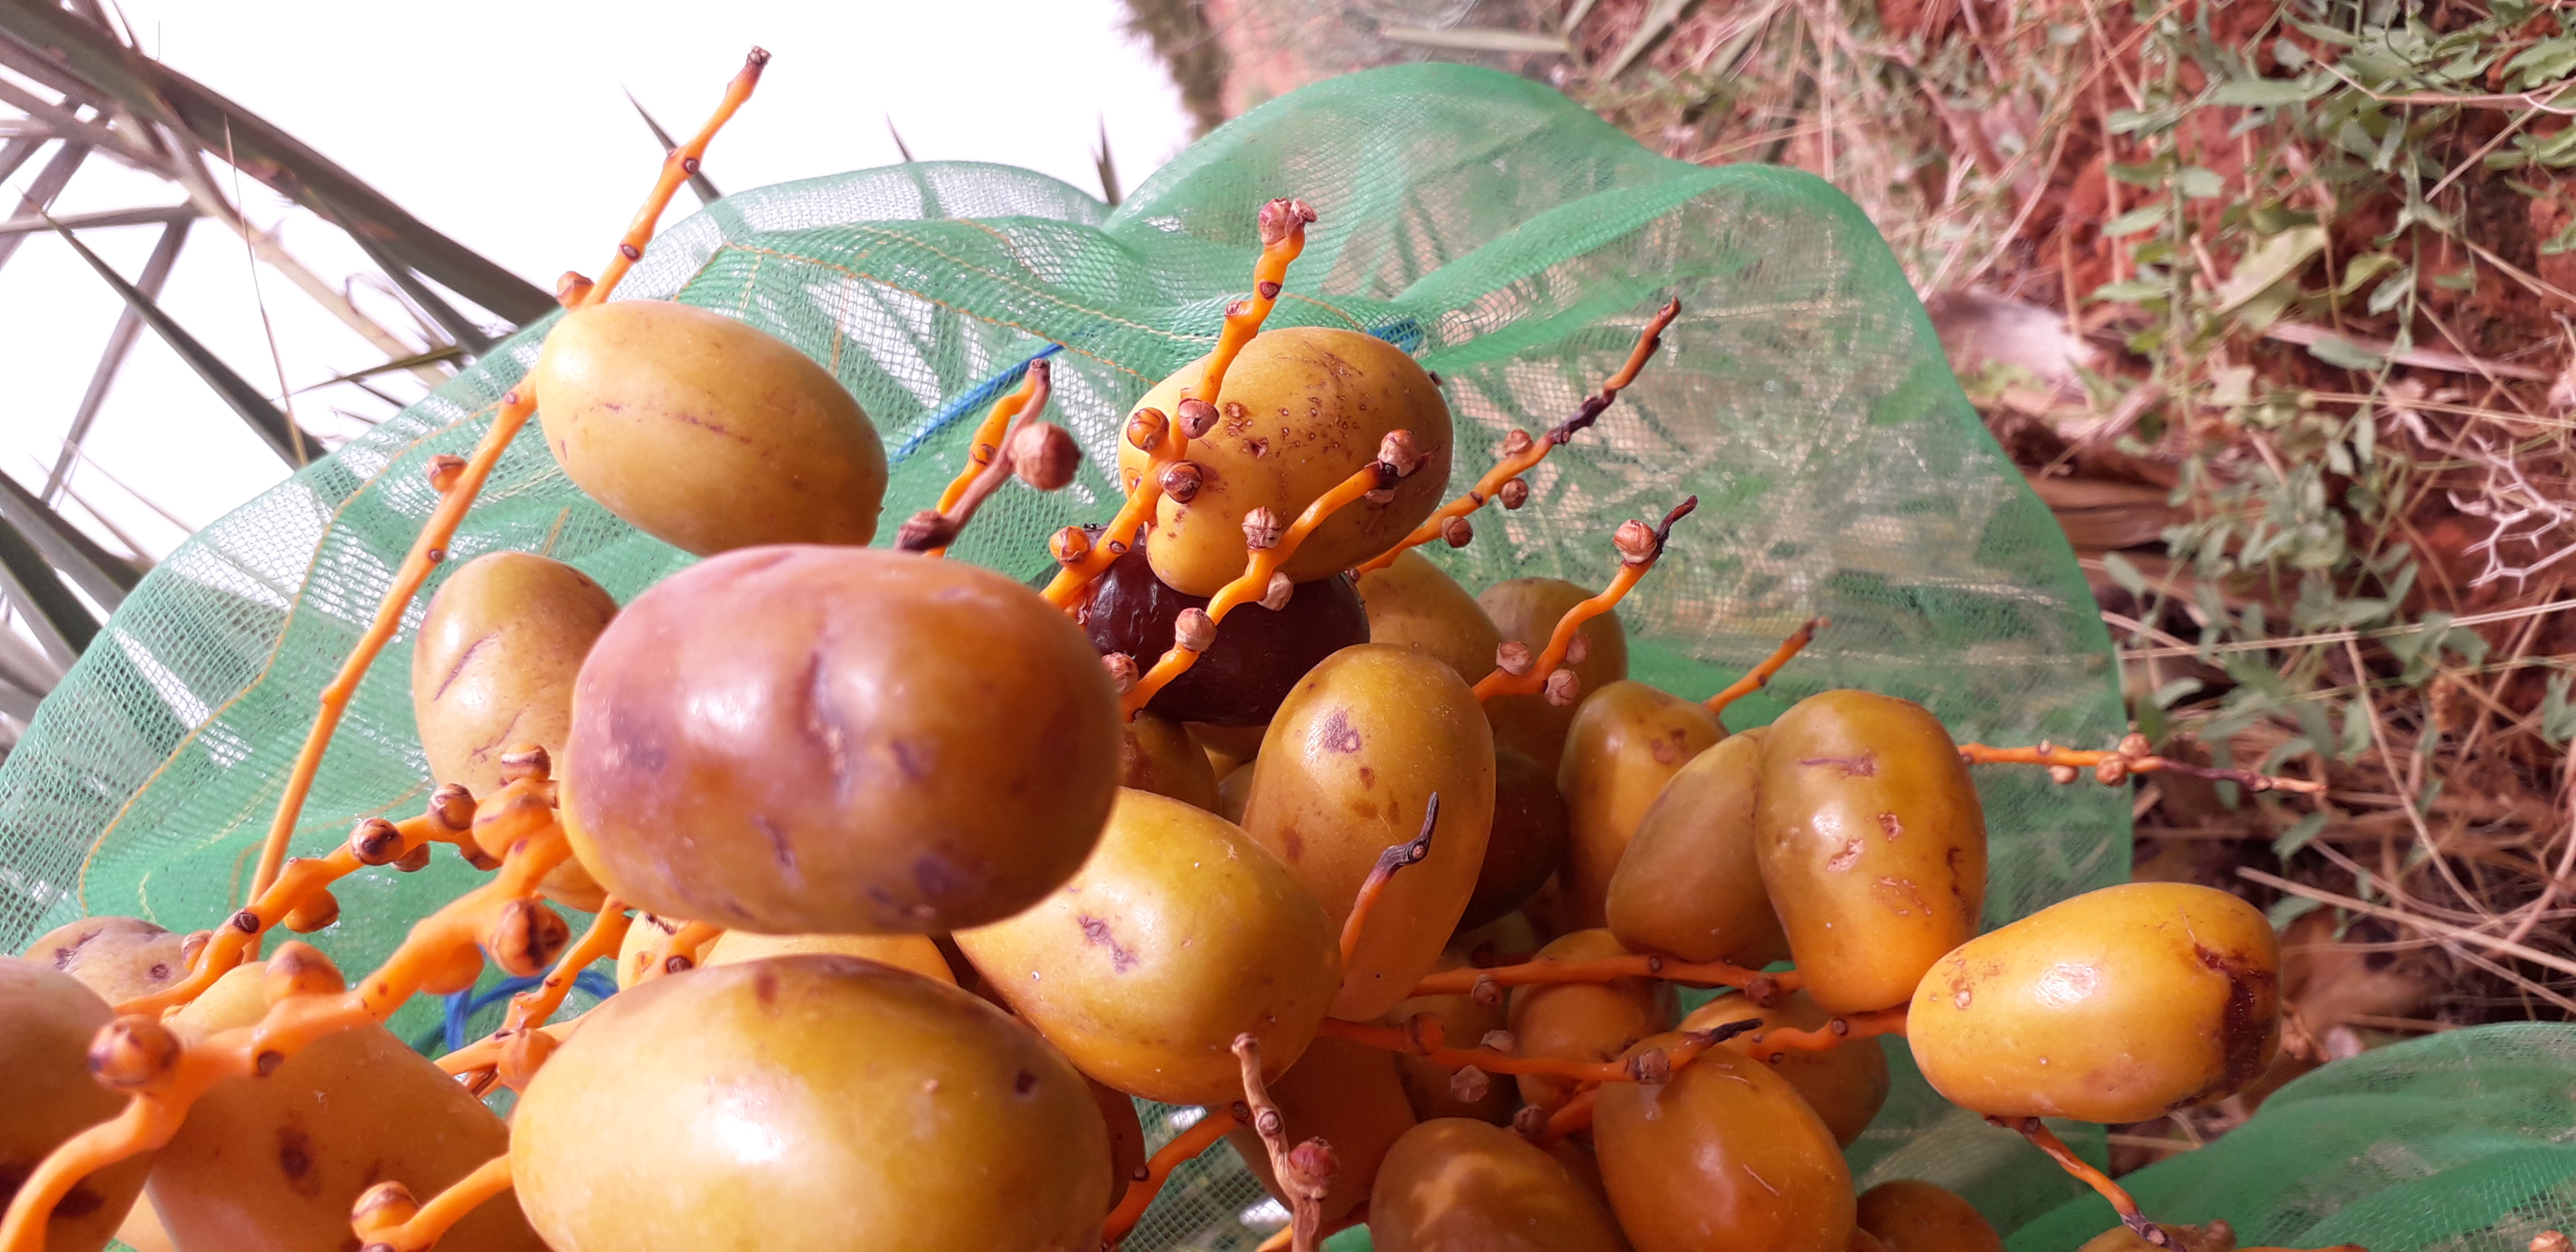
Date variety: Boufagous